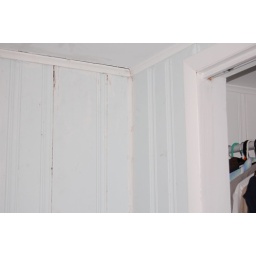
wall in bedroom 3